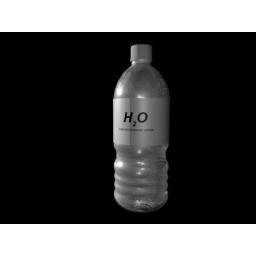
A close-up of the water bottle model used in the bomb shelter scenes.